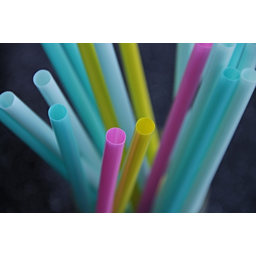
Label: plastic